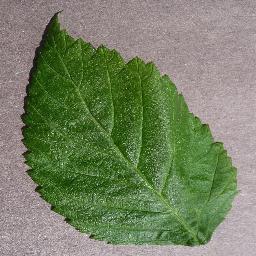
Label: Raspberry___healthy